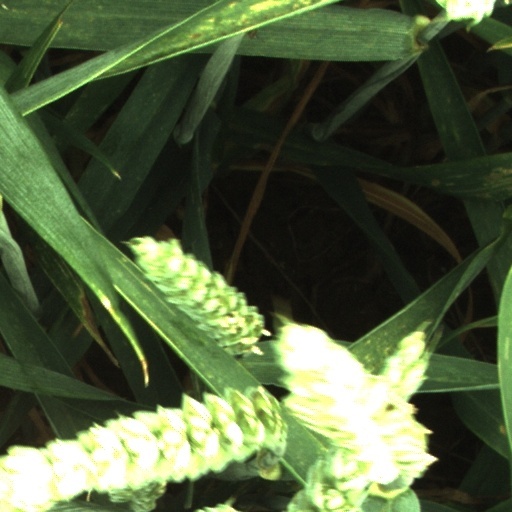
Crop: wheat